Gråbrødretorv 13

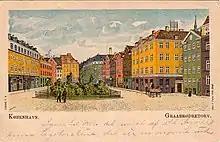
The building seen furthest to the right on a postcard by J. L. Ridter.

The property was home to a total of 25 people at the 1006 census. Hans Chr. Petersen Adelaide Christensia Petersen, an elderly couple, resided on the first floor. Kirstine Larsen, a 77-year-old widow, resided on the second floor with two lodgers. Anders Peter Hansen, a greengrocer, resided in the basement with his wife Anine Petrine Elisabeth Hansen. Karen Sofie Hansen, a seamstress, resided on the second floor with her two children (aged 10 and 12) and a lodger.Maren Sofie Jacobsen, a 43-year-old widow cleaninglady, resided on the fourth floor with her 17-year-old son. Anders Peter Simonsen, a 32-year-old workman (widower), resided on the ground floor of the rear wing with his three children (aged 11 to 17). Caterine Petersen, a 42-year old bookkeeper, resided on the first floor of the rear wing. Jens Peter Clausen and Else Mari Clausen resided on the second floor of the rear wing with their two children (aged 21 and 25). Karen Vilhelmine Søllegaard , a 50-year-old widow, resided on the fourt floor of the rear wing with her 15-year-old son.